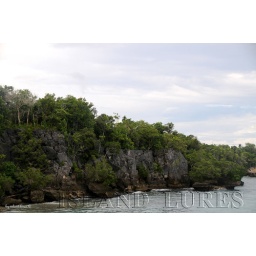
A view of the limestone walls and the protected forest above it, that line the eastern shores of &lt;b&gt;Salag Do-ong Beach&lt;/b&gt; .